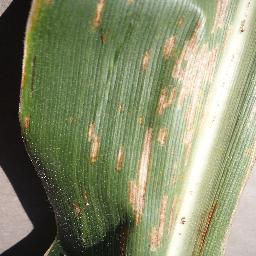
Label: Corn_(Maize)___Gray_Leaf_Spot_(Cercospora)